Dan Ford

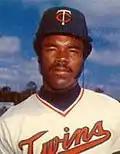
Ford with the Minnesota Twins

Ford was picked 18th overall in the 1970 Major League Baseball Draft by the Oakland Athletics. He spent four years in the minor league system for the Athletics before he was traded on October 23, 1974, to the Twins with Dennis Myers for Pat Bourque. For the next four seasons, Ford was a regular in the Twins' lineup. He hit the first home run at the renovated Yankee Stadium off Rudy May on the fifth pitch of the game after Jerry Terrell led off with a four-pitch walk in an 11–4 loss on April 15, 1976. On August 10, 1979, Ford hit for the cycle for the Angels against the Seattle Mariners. He succeeded Lyman Bostock as the Twins' starting center fielder in 1978, batting .274 with 82 RBI.